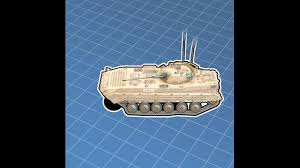
Label: BMP-2